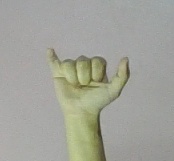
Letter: ya